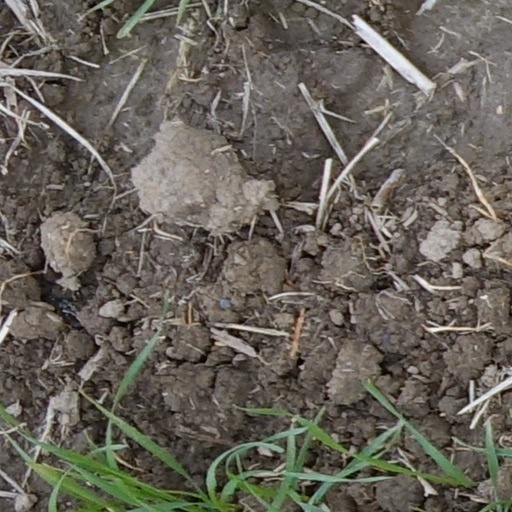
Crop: wheat